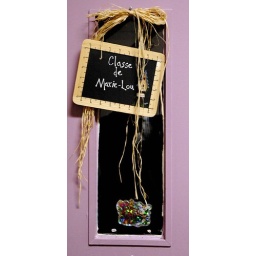
On the door of a classroom in my primary school.